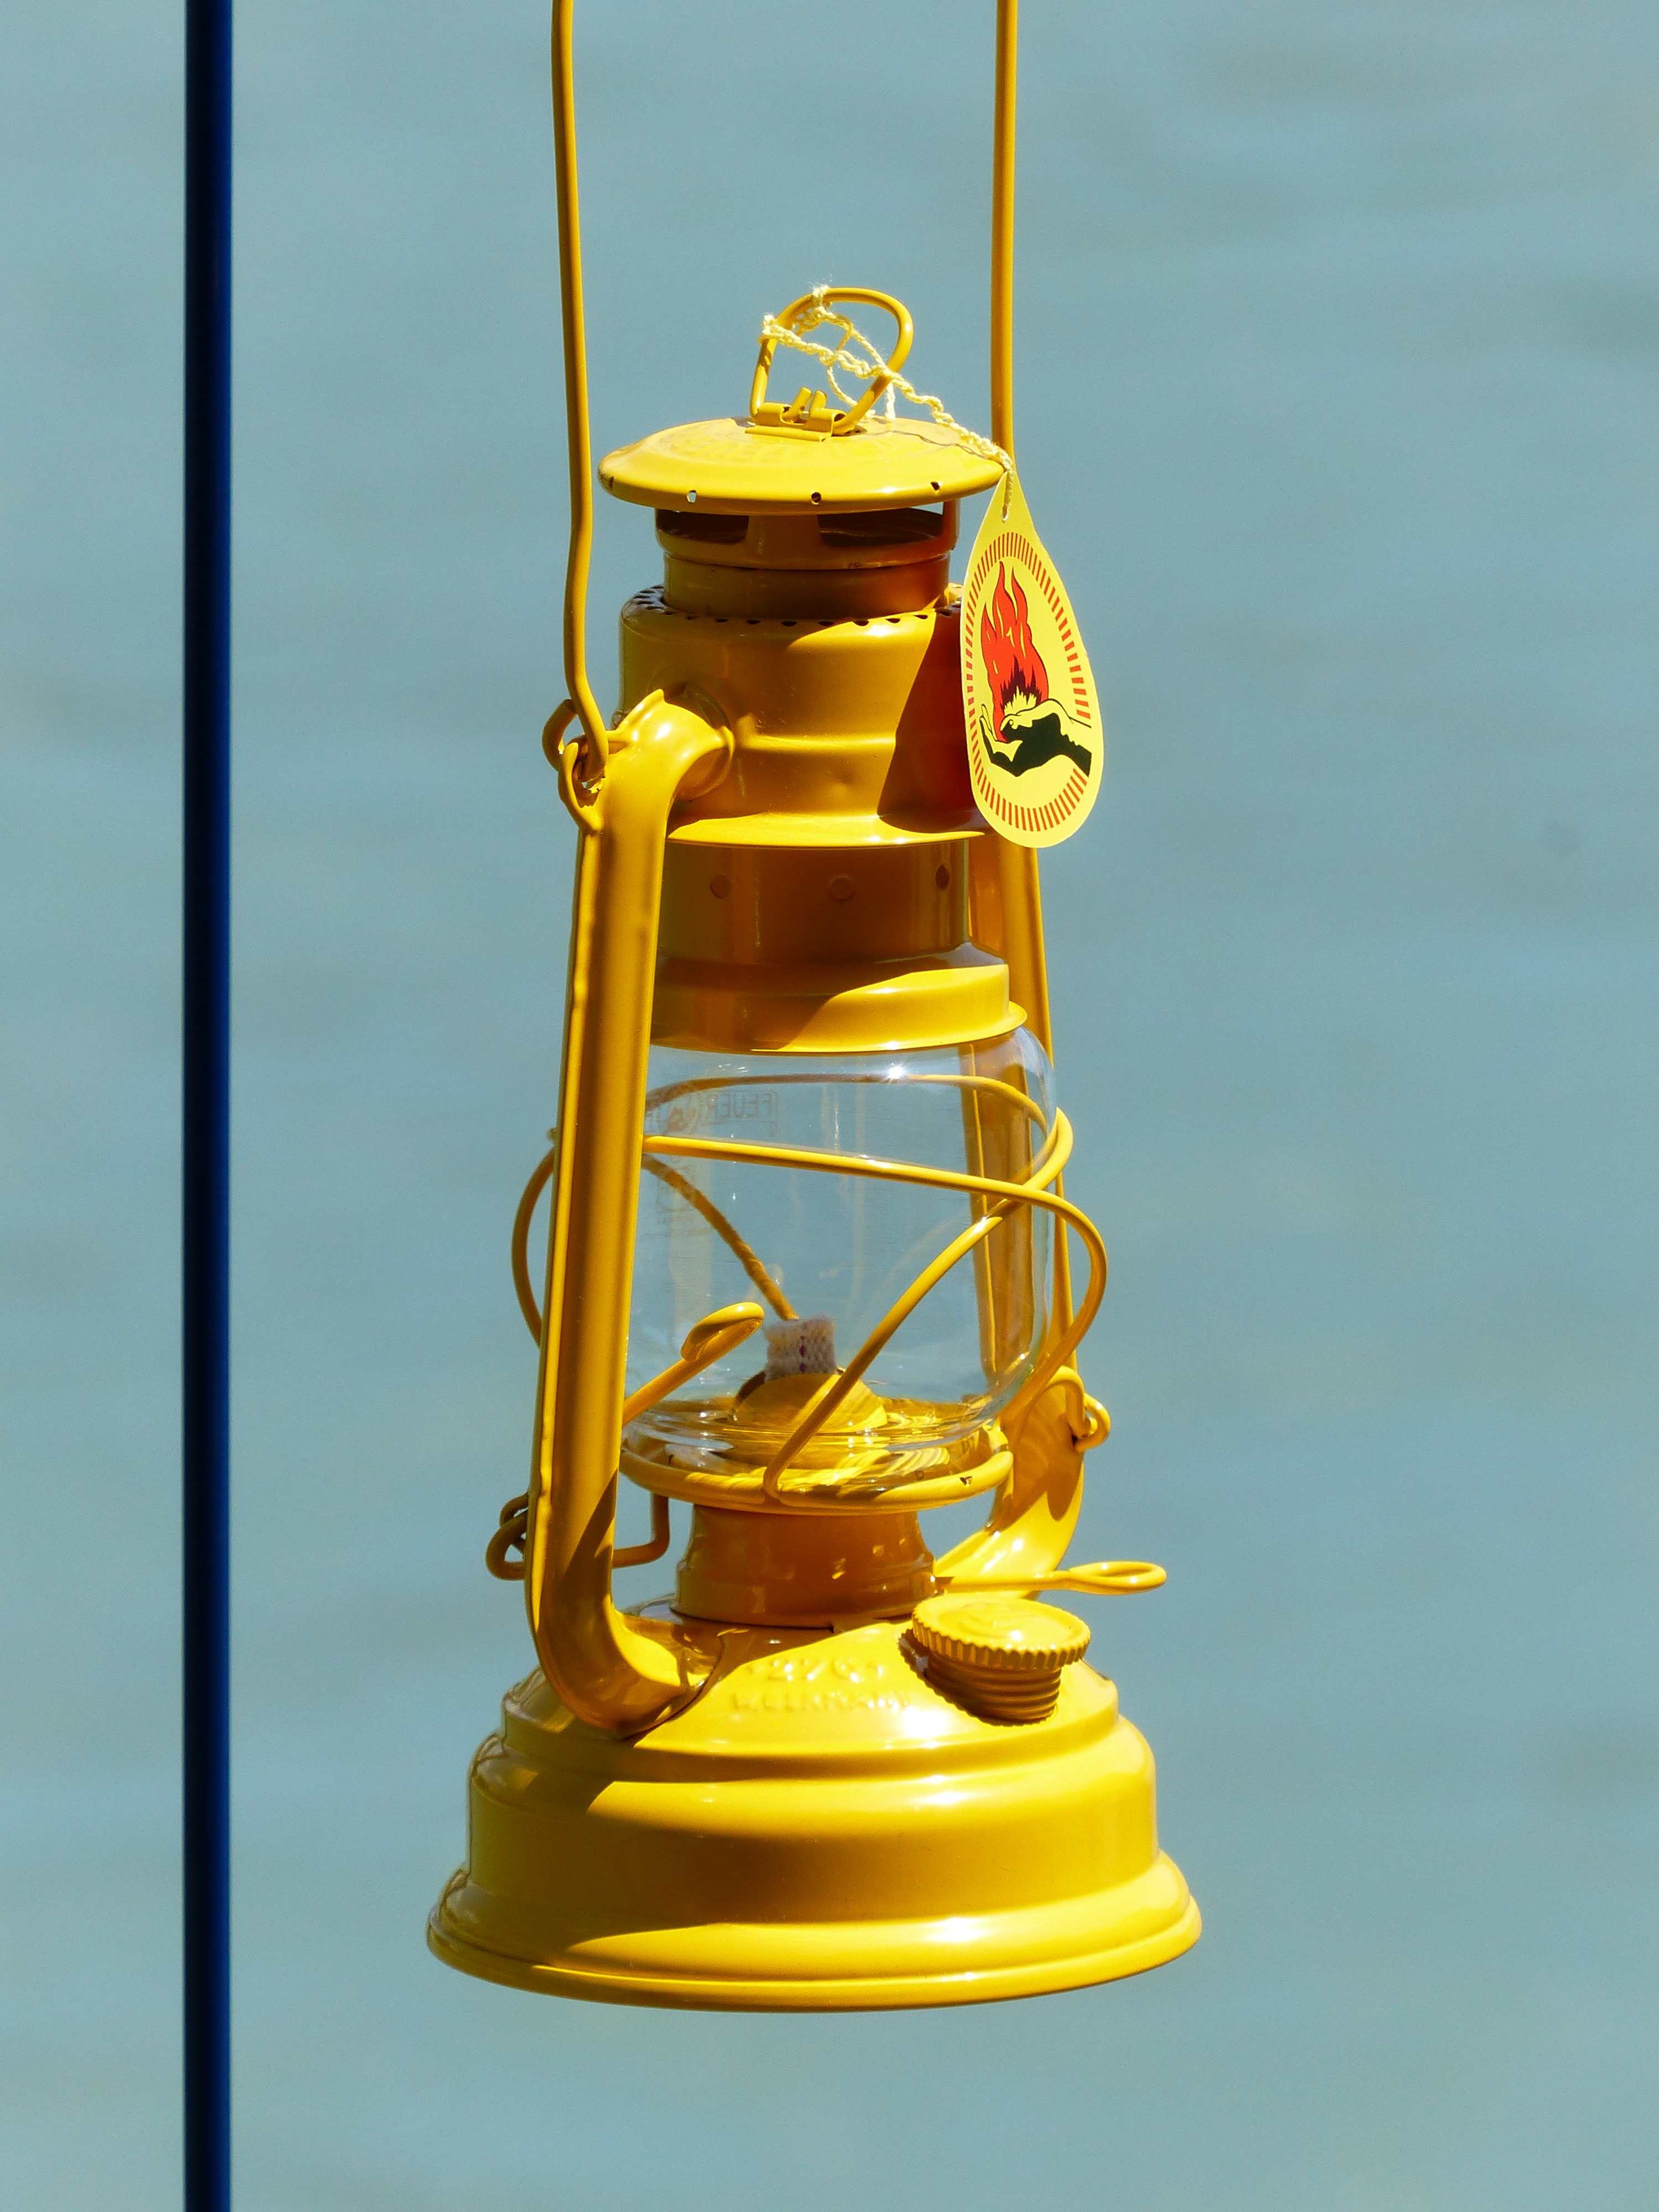
light, lamp, yellow, lighting, tank, burner, wick, trophy, kerosene lamp, glass cylinder